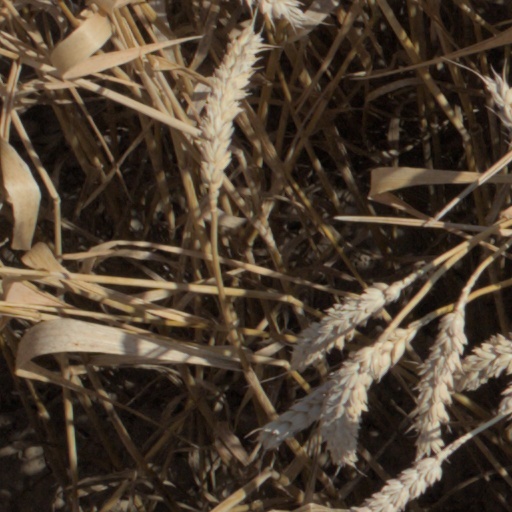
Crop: wheat